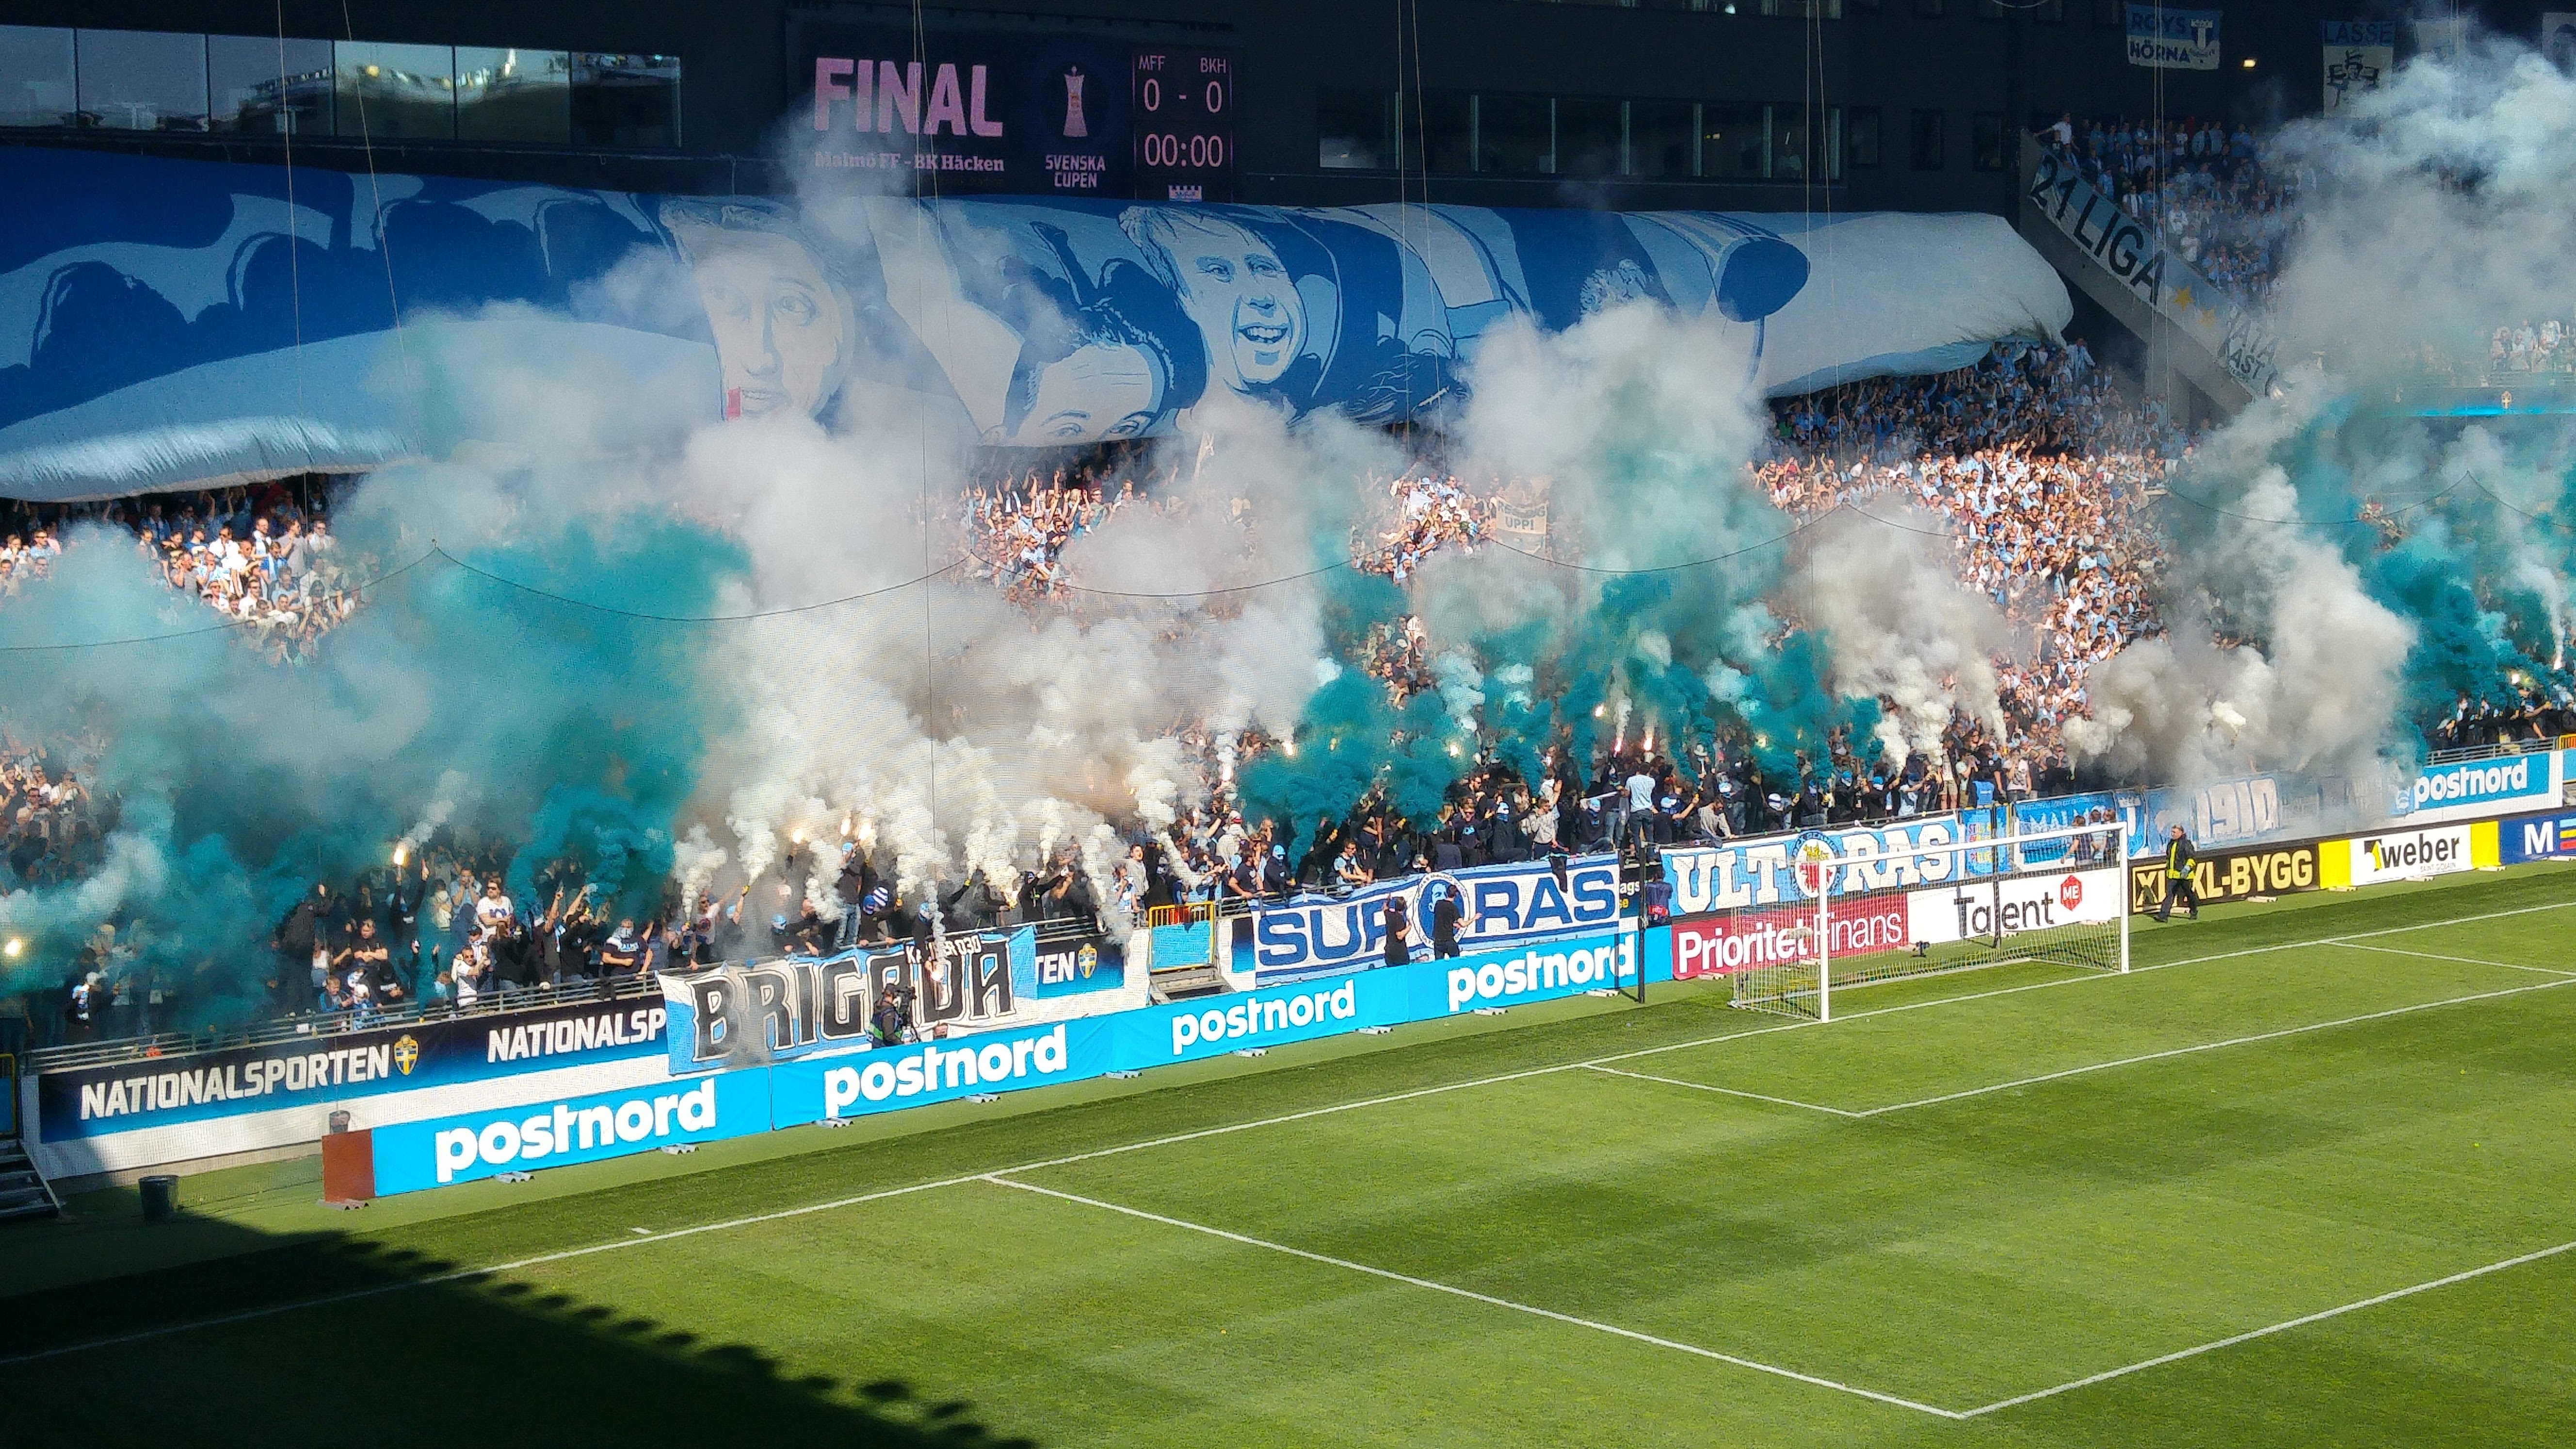
structure, soccer, football, stadium, goal, player, sports equipment, arena, kick, fans, screenshot, supporter, football player, sport venue, soccer specific stadium